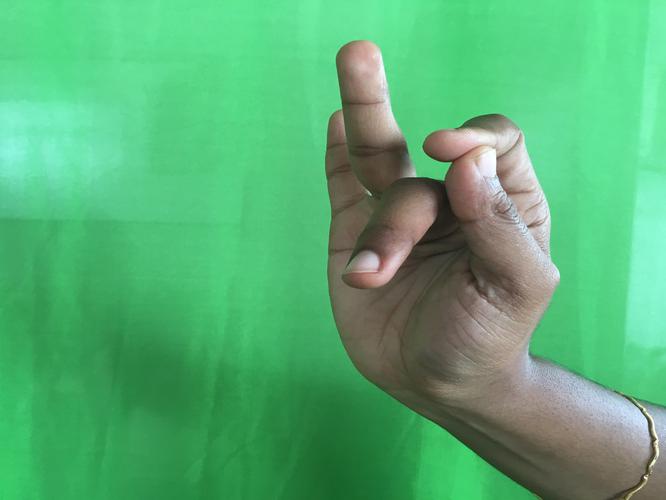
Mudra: Katakamukha_3
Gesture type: single_hand